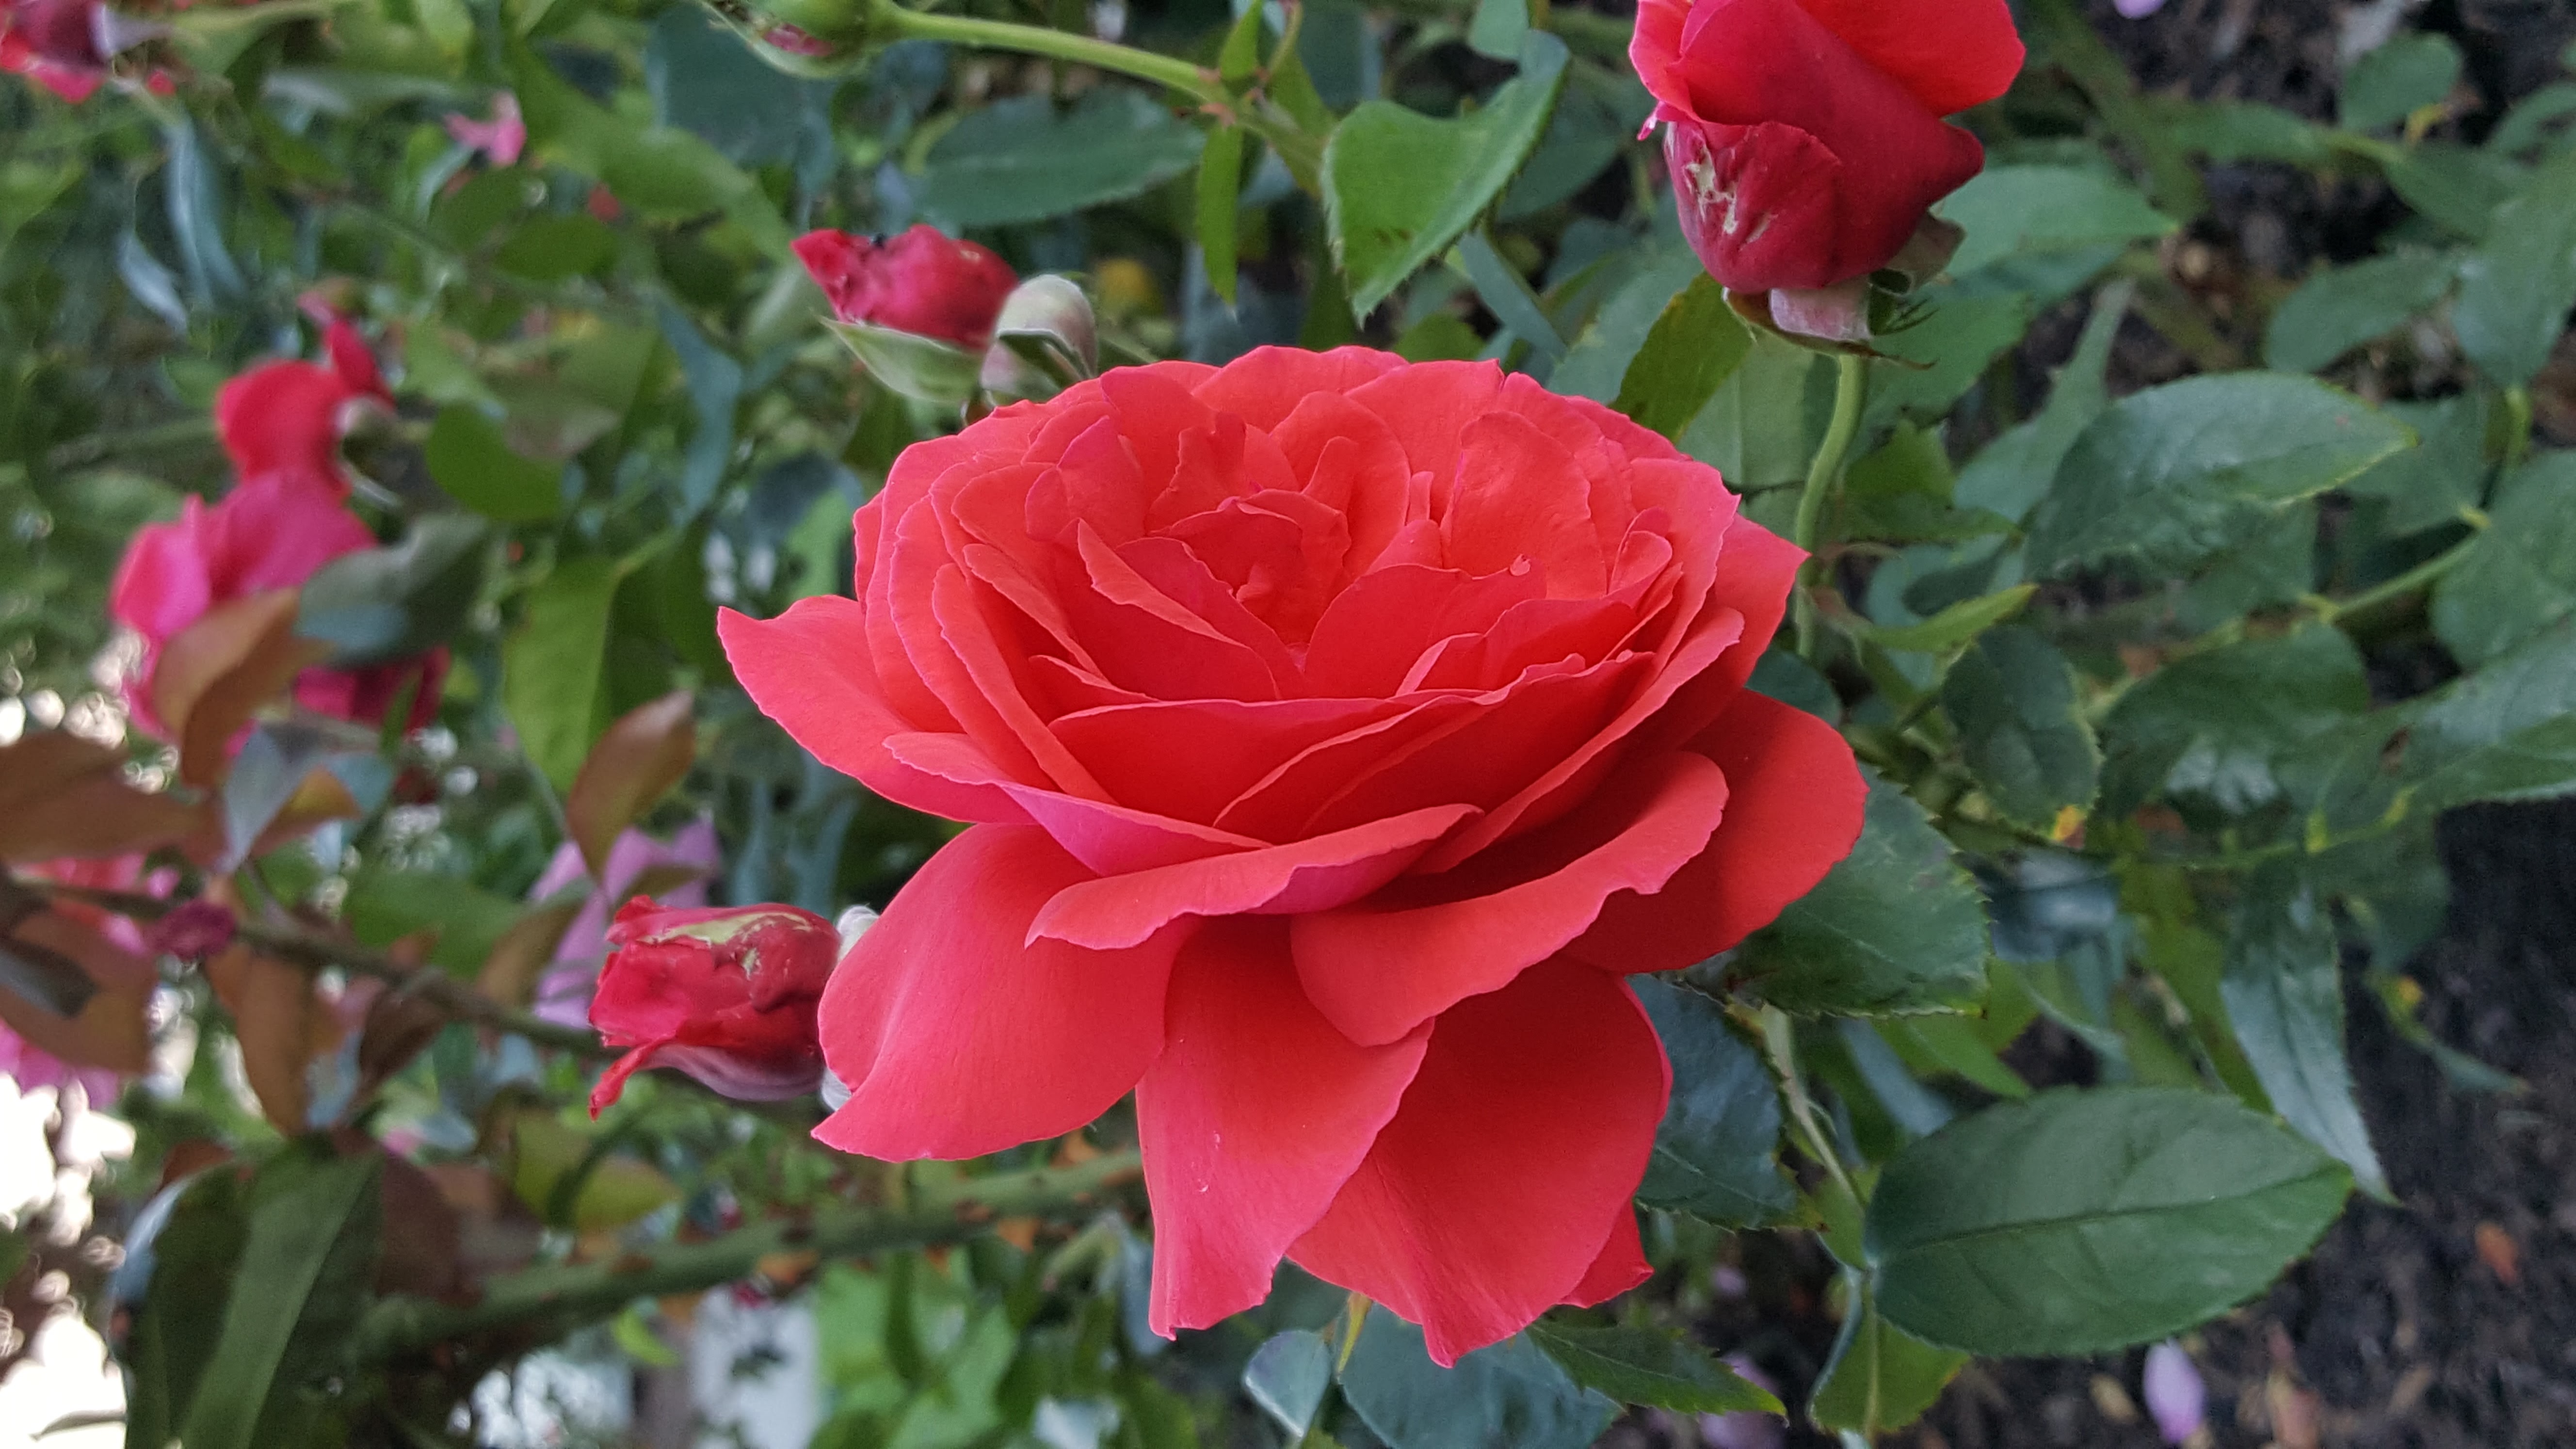
rose, red rose, flower, plant, rose family, garden roses, floribunda, flowering plant, rose order, rosa centifolia, flora, petal, japanese camellia, annual plant, china rose, pink family, rosa wichuraiana, shrub